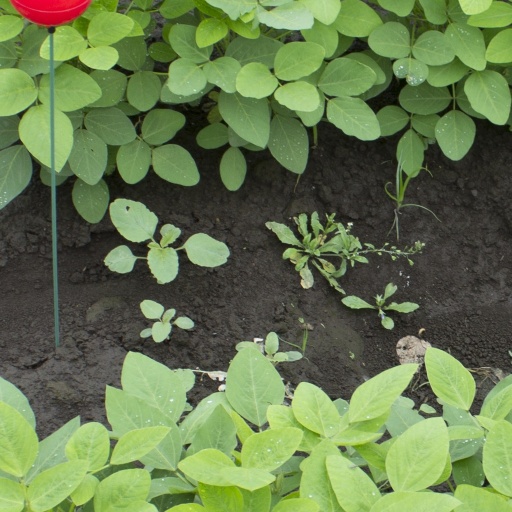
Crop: soybean